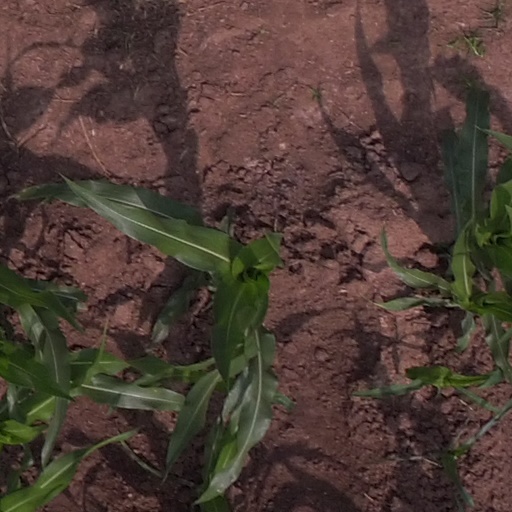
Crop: maize; corn